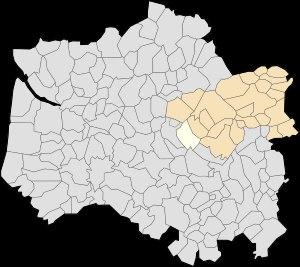
Lebiez est une commune française située dans le département du Pas-de-Calais en région Hauts-de-France.